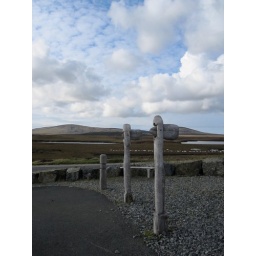
The white bags in the field in the distance are full of peat.